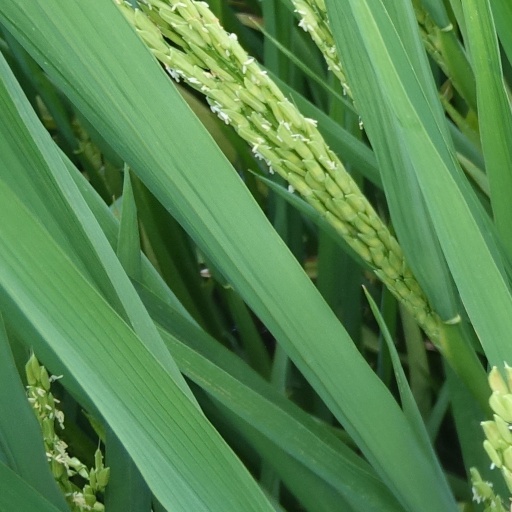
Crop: rice